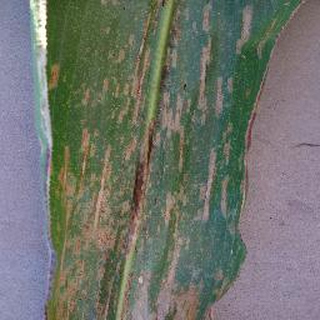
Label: corn_cercospora_leaf_spot